East Coast Parkway murder

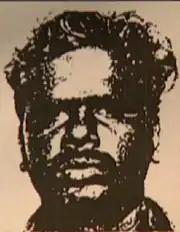
Ramu Annadavascan, who claimed he only wanted to assault Kalingam and never intended to burn him alive.

Ramu was the first to go to the stand to give his testimony. He stated that on the day of the murder, he was having drinks with Kalingam, Rathakrishnan, and the fourth man Perumal. He said that he hoped that this session would be a way for him and Kalingam to bury the hatchet and resolve their differences. However, while he, Kalingam, and Rathakrishnan were on the way to Changi Airport, he and Kalingam got engaged into an argument once again and hence, he stopped the lorry at the East Coast Parkway and he therefore used a gardening rake to hit Kalingam on the head. Similarly, Rathakrishnan joined in to inflict two subsequent blows on Kalingam's head as well. After this, Ramu and Rathakrishnan thought that Kalingam had died and therefore decided to set his body on fire to destroy evidence of his death. Ramu said they never expected that Kalingam would suddenly regain consciousness and rolled around on the ground in pain, and they had no choice but to leave him due to them unable to do anything to help him.